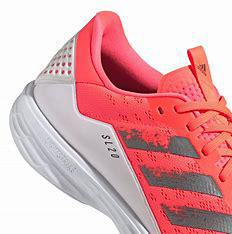
Brand: Adidas
Model: SL20